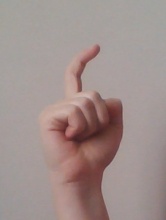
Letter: ra